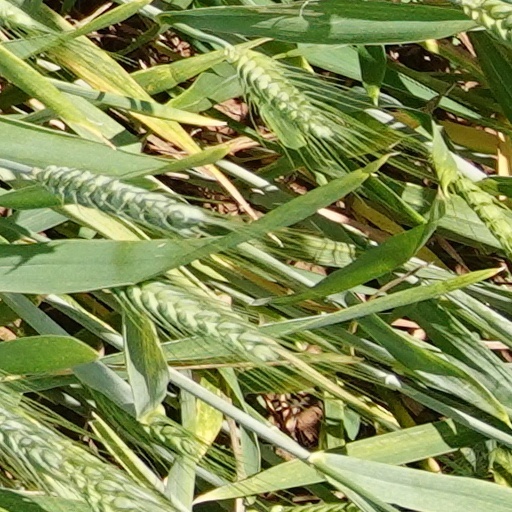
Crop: wheat